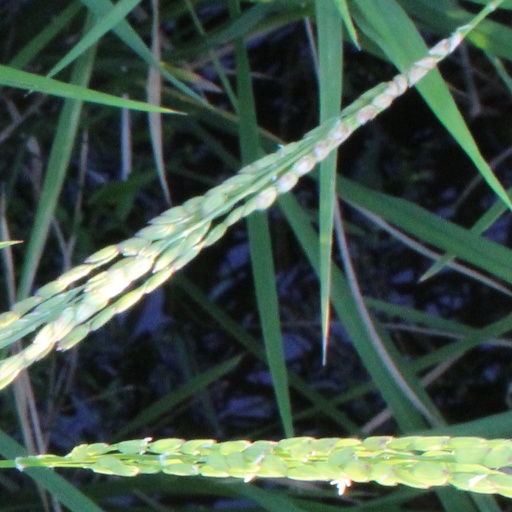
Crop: rice